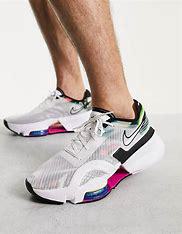
Brand: Nike
Model: Air Zoom Superrep 3